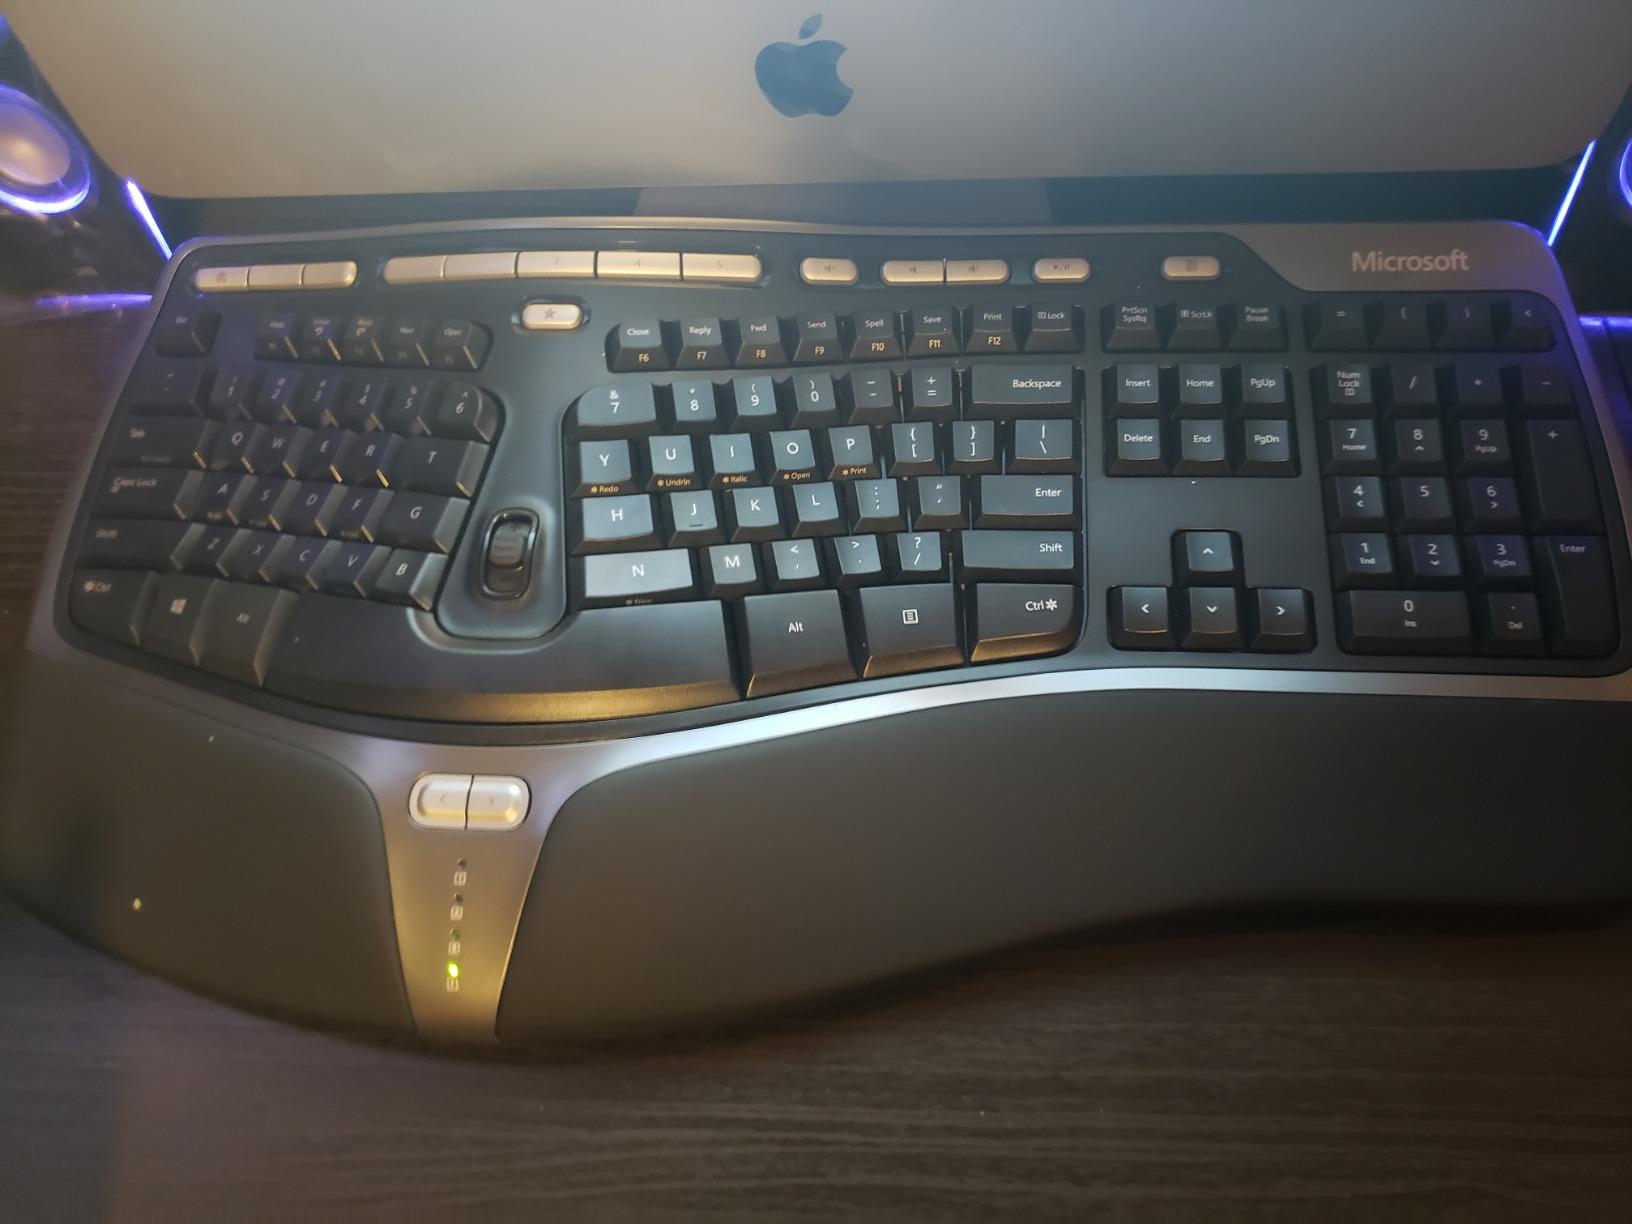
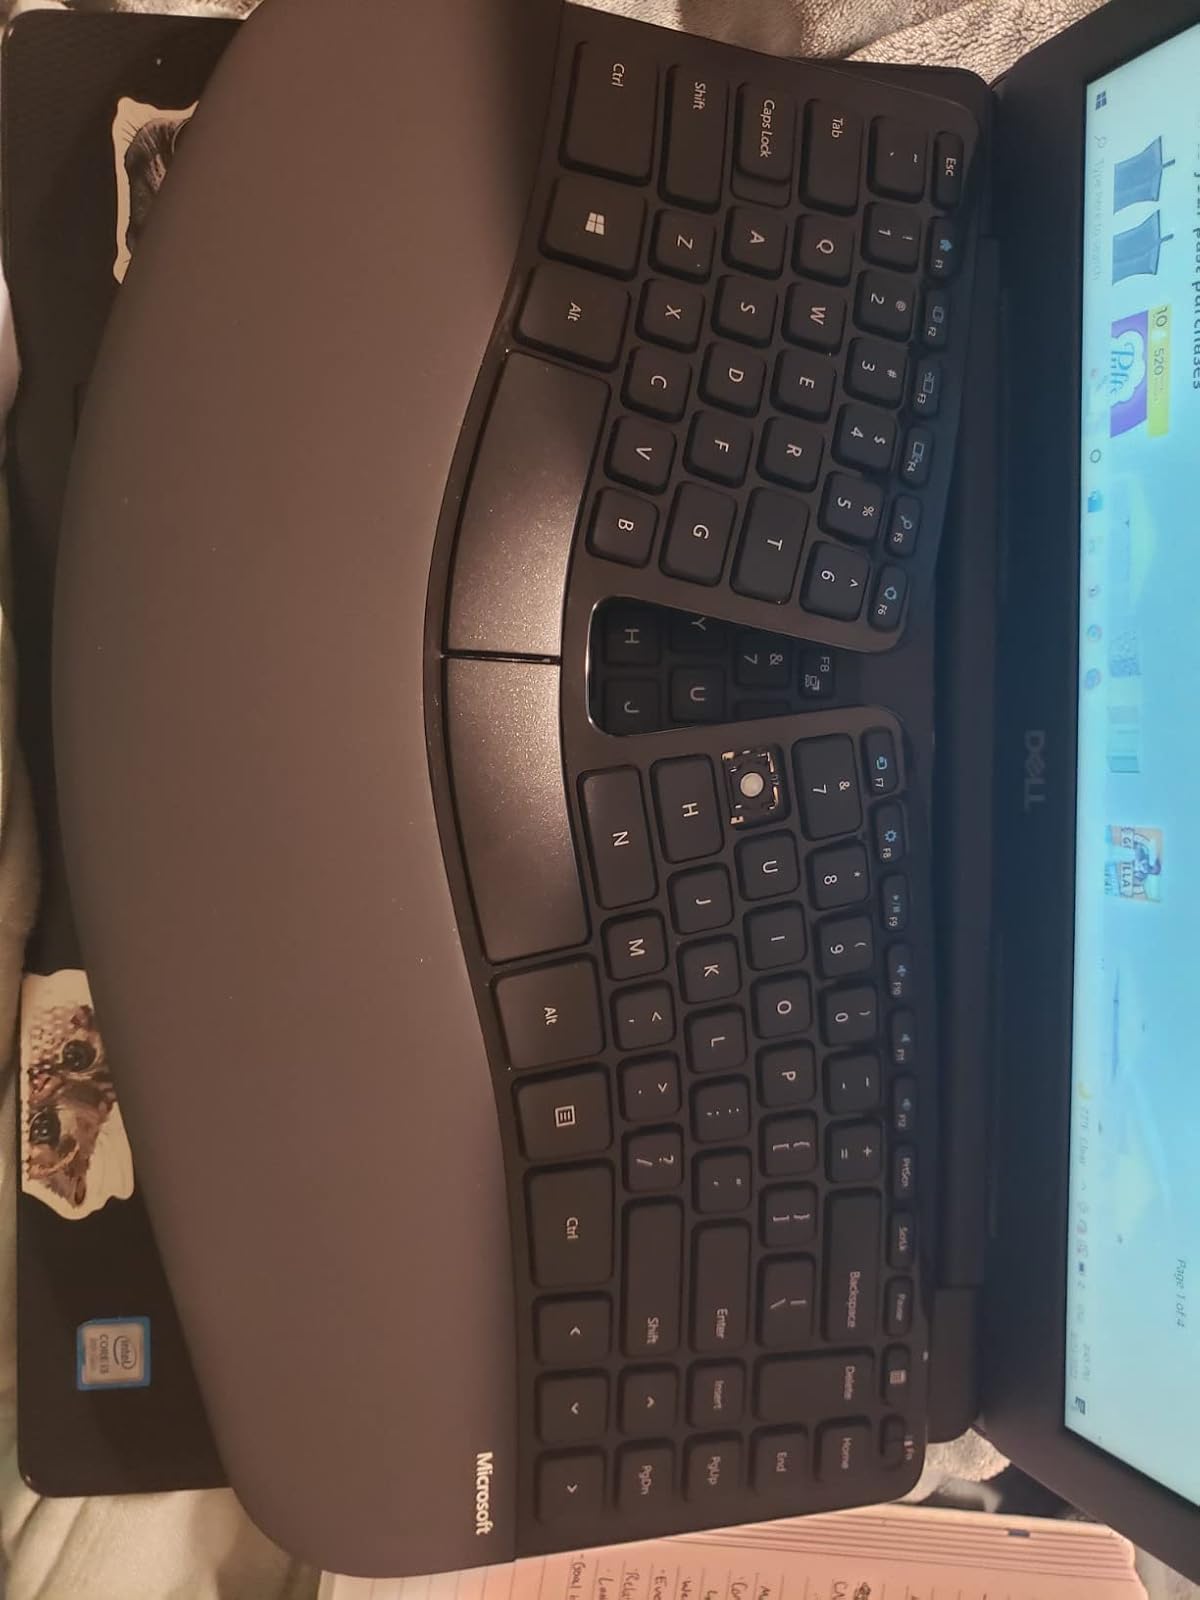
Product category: keyboard
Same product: no